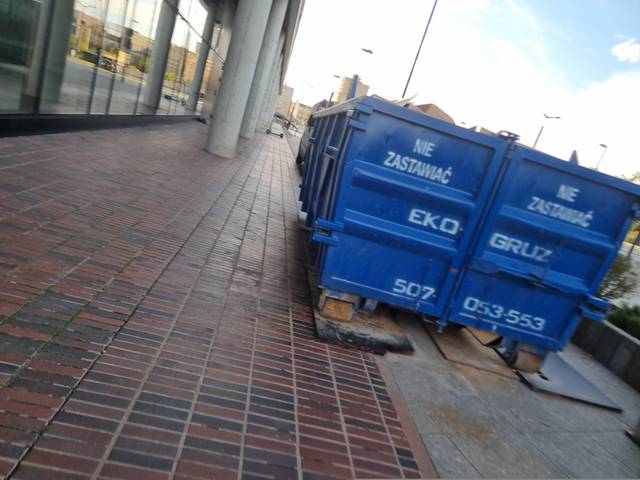
Region: Poland
Coordinates: 51.769, 19.466